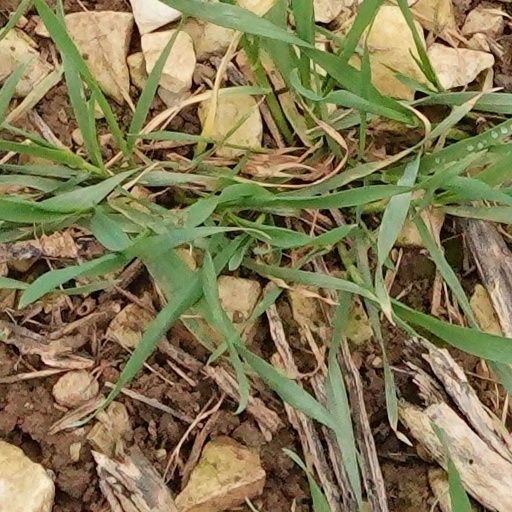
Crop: wheat